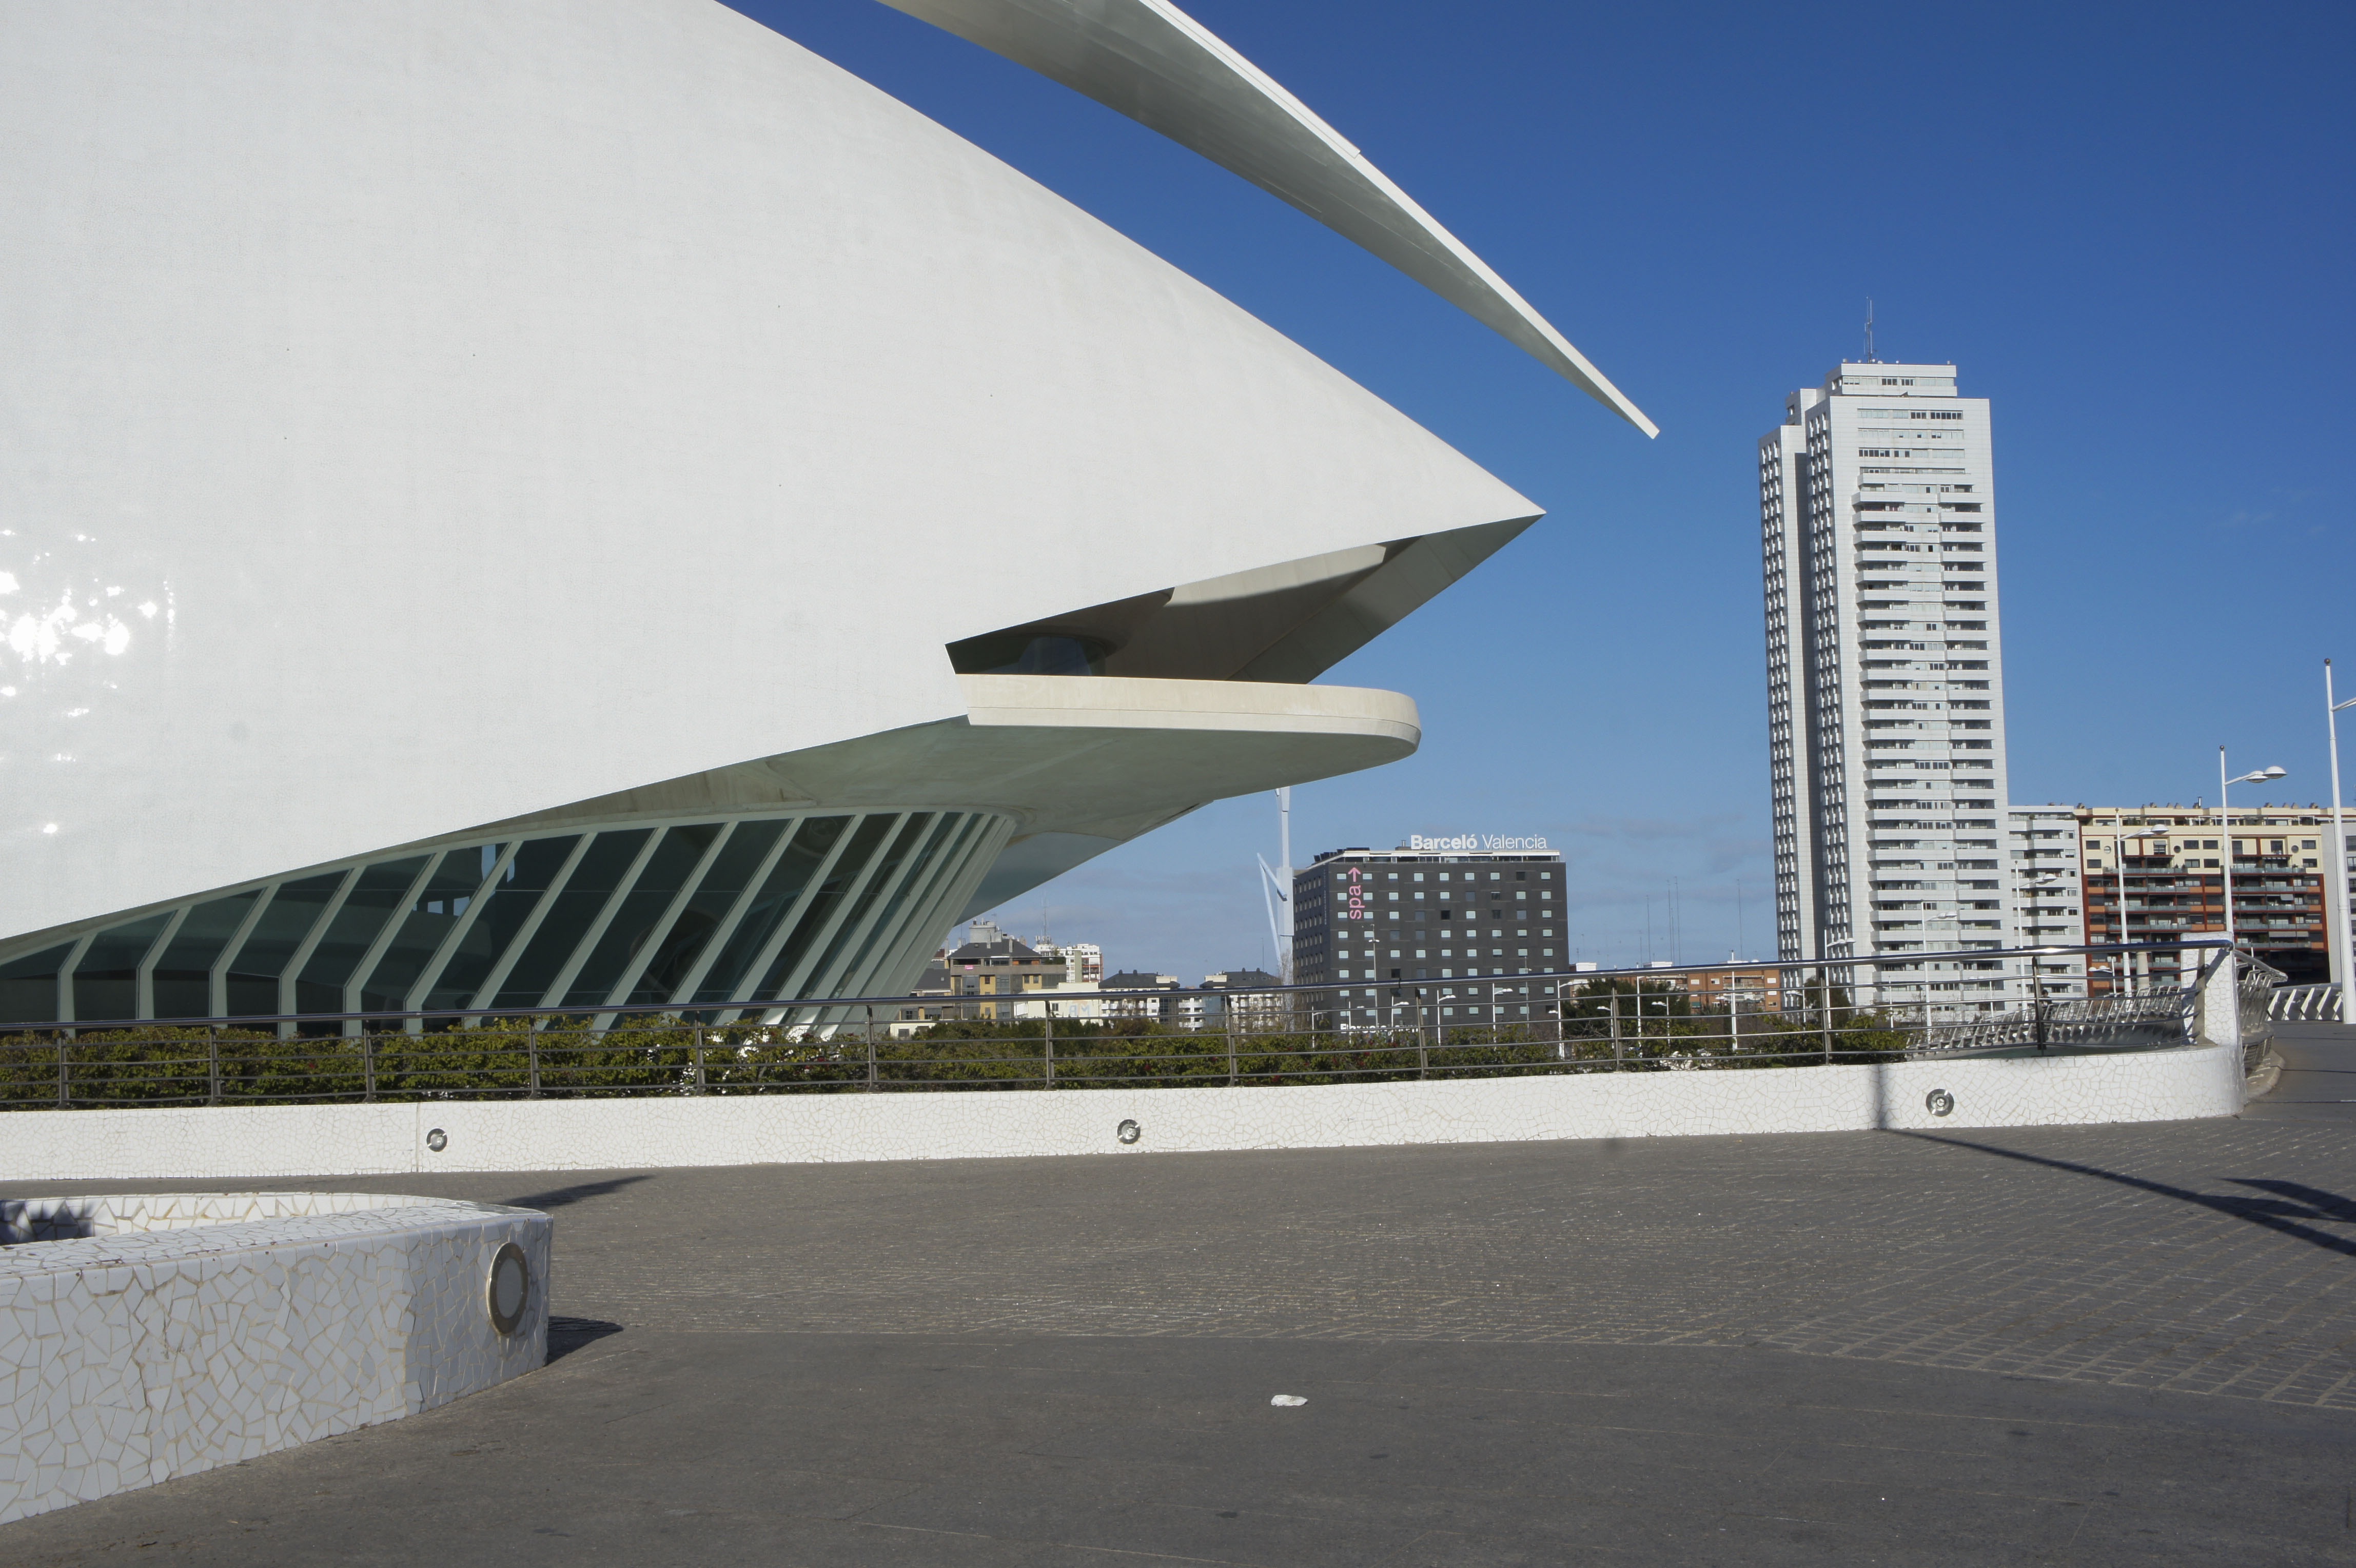
architecture, structure, building, city, skyscraper, vehicle, facade, modern, stadium, tower block, spain, valencia, headquarters, calatrava, sport venue, arts palace queen sofia, turia river